Conifer

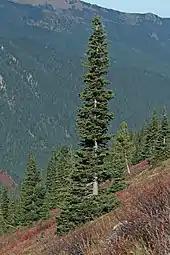
The narrow conical shape of northern conifers, and their downward-drooping limbs, help them shed snow.

The earliest conifers appear in the fossil record during the Late Carboniferous (Pennsylvanian), over 300 million years ago. Conifers are thought to be most closely related to the Cordaitales"," a group of extinct Carboniferous-Permian trees and clambering plants whose reproductive structures had some similarities to those of conifers. The most primitive conifers belong to the paraphyletic assemblage of "walchian conifers", which were small trees, and probably originated in dry upland habitats. The range of conifers expanded during the Early Permian (Cisuralian) to lowlands due to increasing aridity. Walchian conifers were gradually replaced by more advanced voltzialean or "transition" conifers. Conifers were largely unaffected by the Permian–Triassic extinction event, and were dominant land plants of the Mesozoic era. Modern groups of conifers emerged from the Voltziales during the Late Permian through Jurassic. Conifers underwent a major decline in the Late Cretaceous corresponding to the explosive adaptive radiation of flowering plants.